Idyll in Budapest

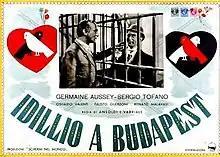

Idyll in Budapest is a 1941 Italian comedy film directed by Giorgio Ansoldi and Gabriele Varriale and starring Germaine Aussey, Osvaldo Valenti and Sergio Tofano. It was shot at the Pisorno Studios in Tirrenia. The film's sets were designed by the art director Marcello Avenati.